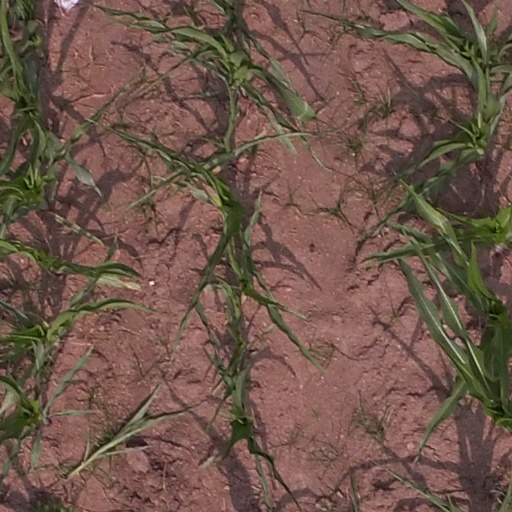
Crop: maize; corn